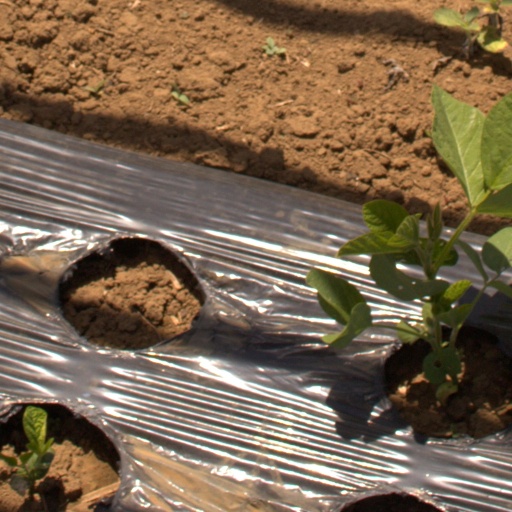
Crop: Jerusalem artichoke